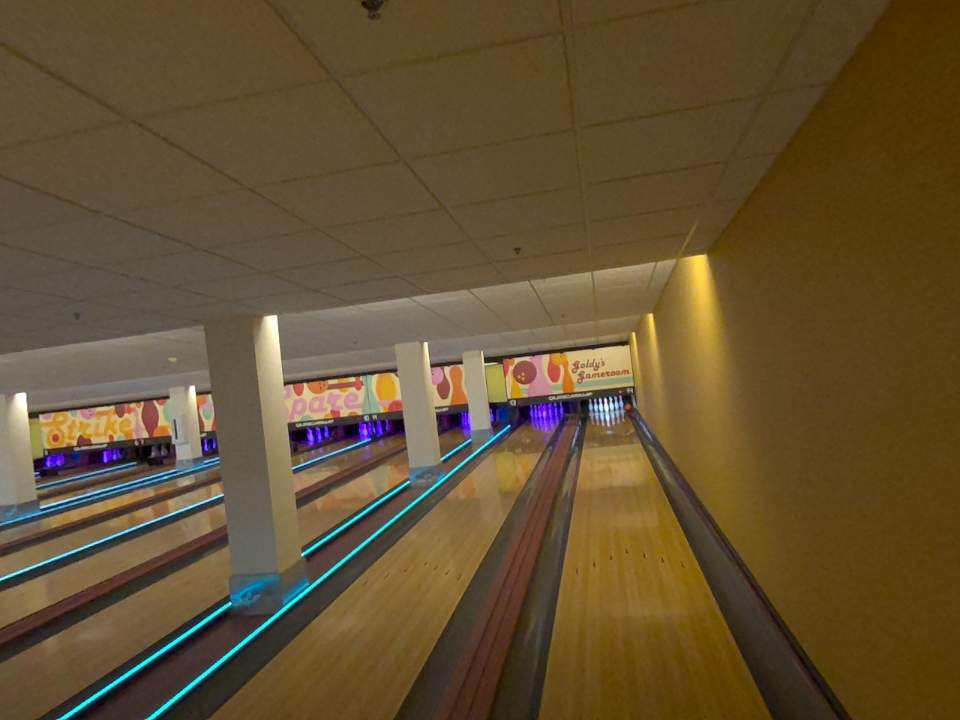
Object: bowling_ball